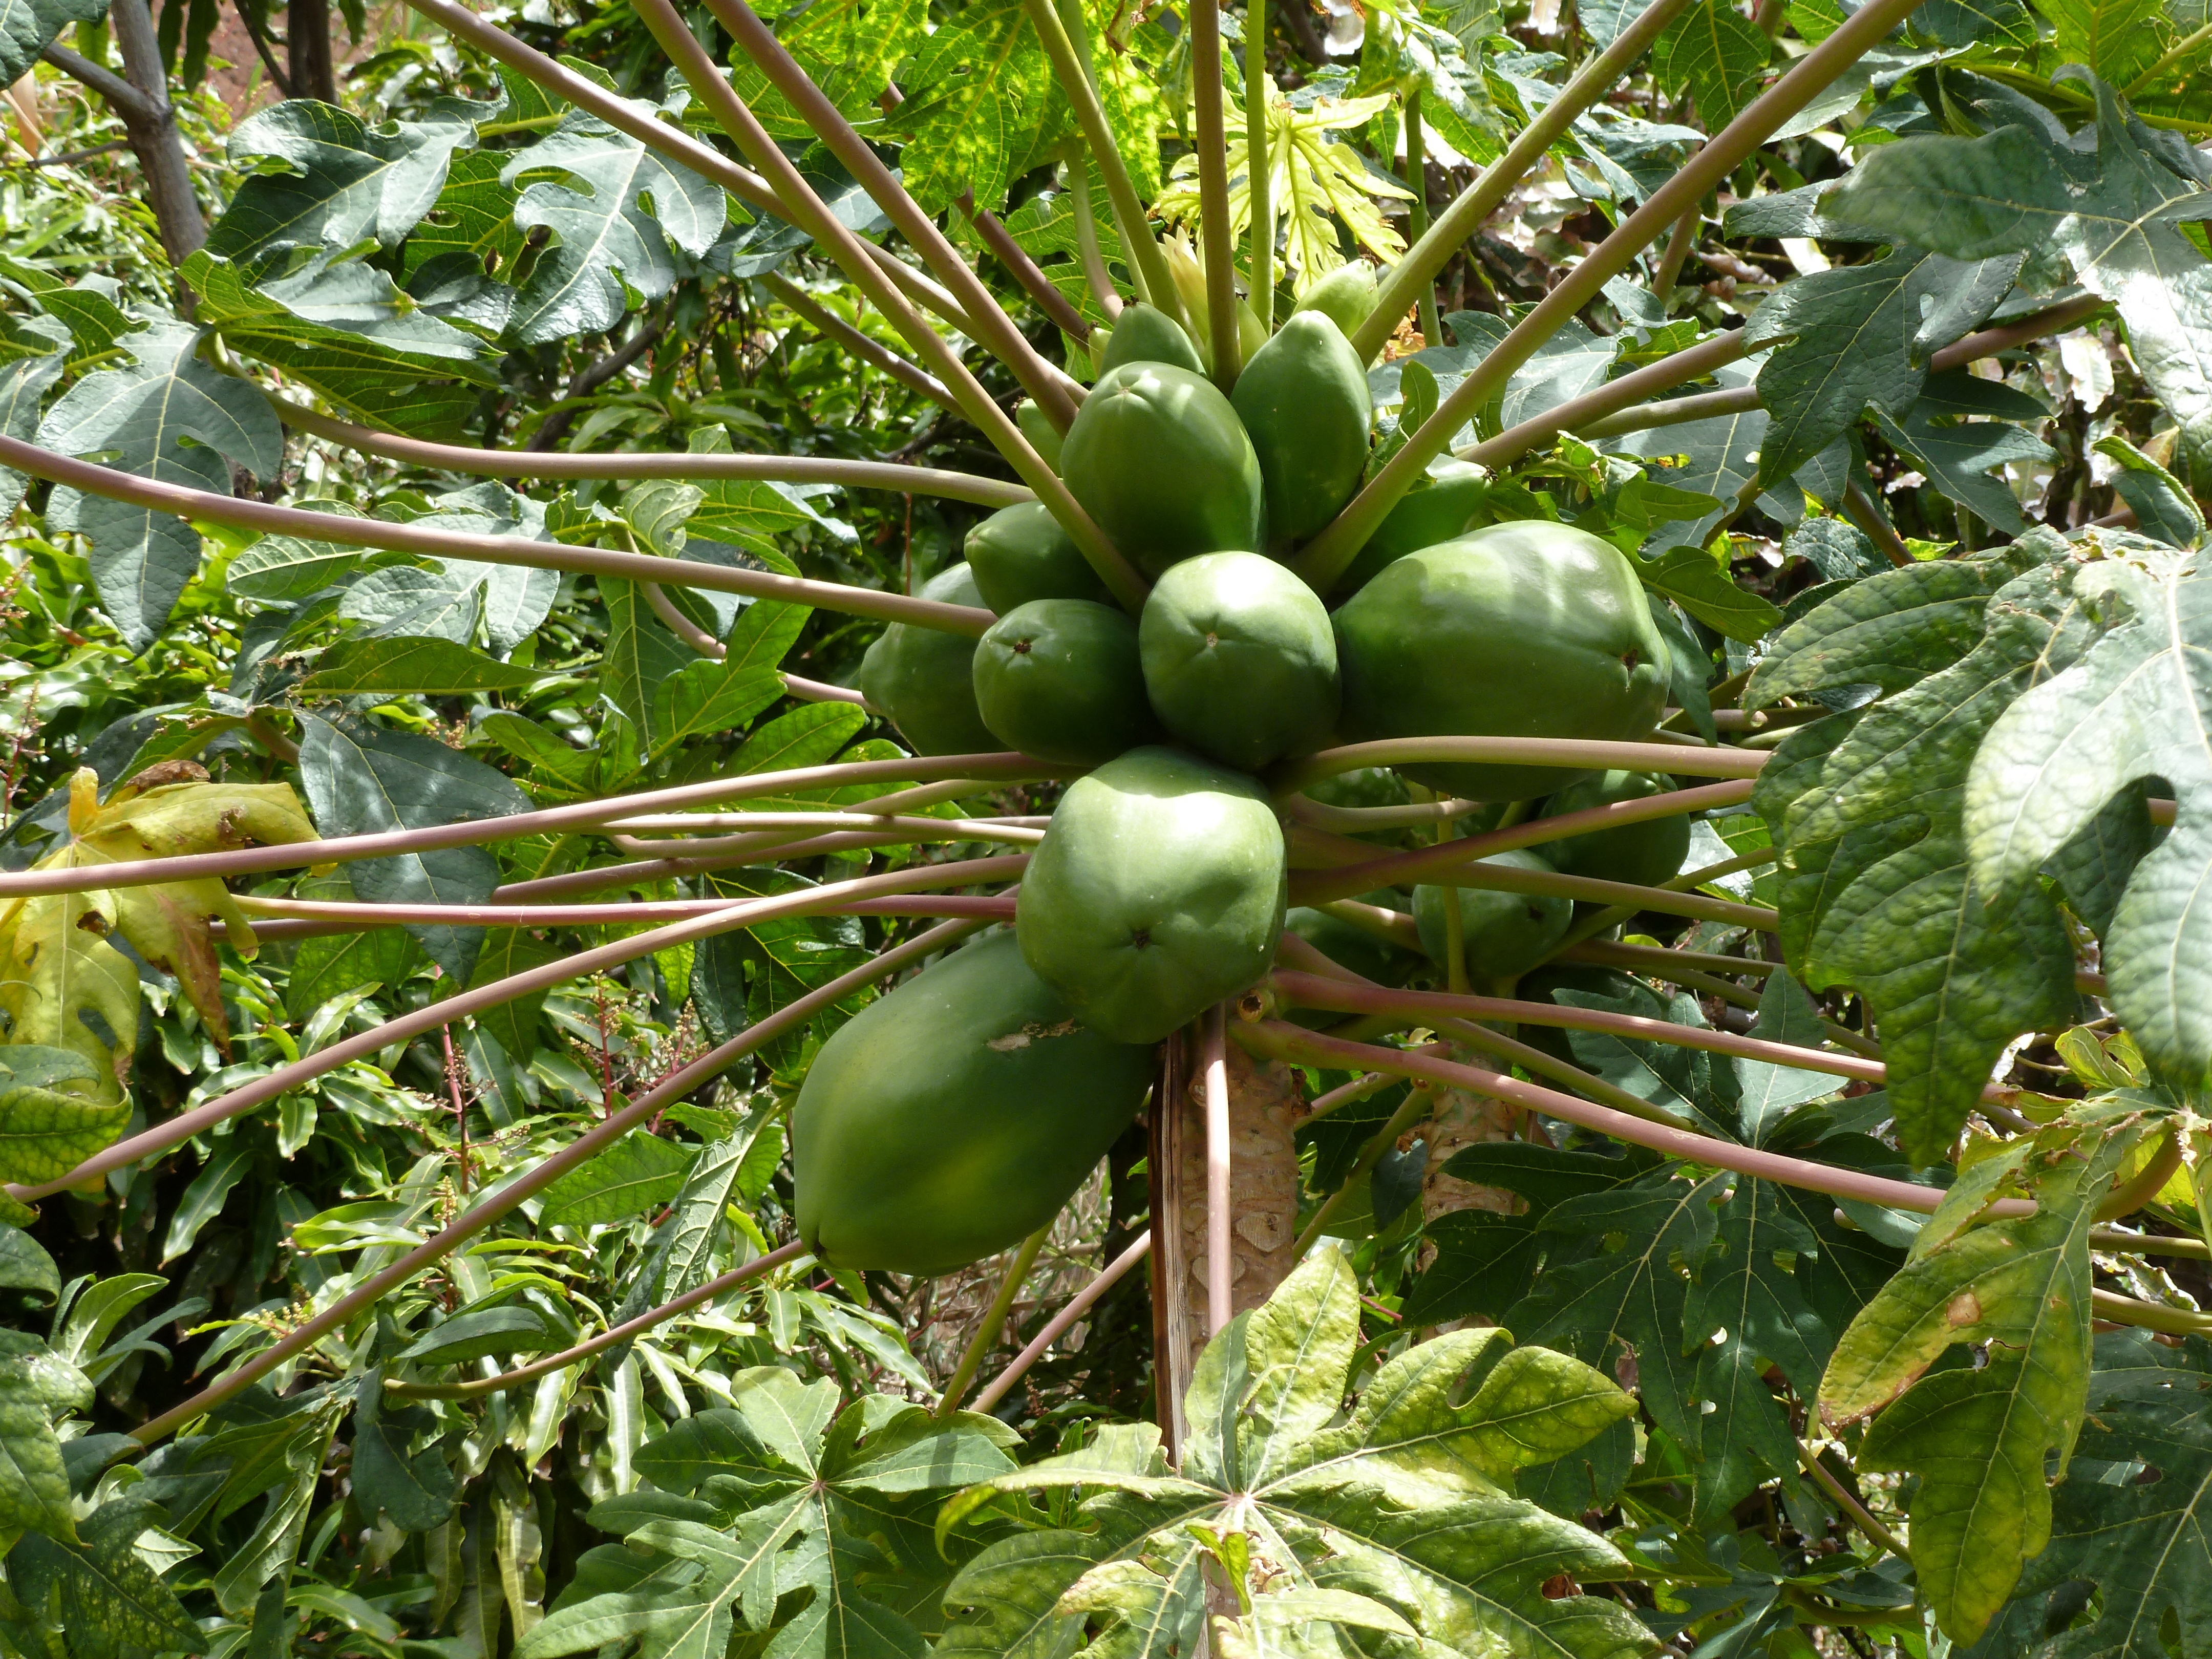
tree, plant, fruit, flower, food, produce, vegetable, holiday, botany, coconuts, madeira, flowering plant, land plant